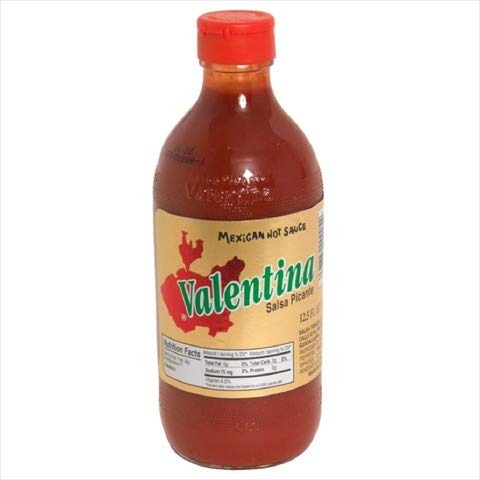
Item Name: Valentina Sauce Hot Red
Value: 12.0
Unit: Count

Price: 1.68